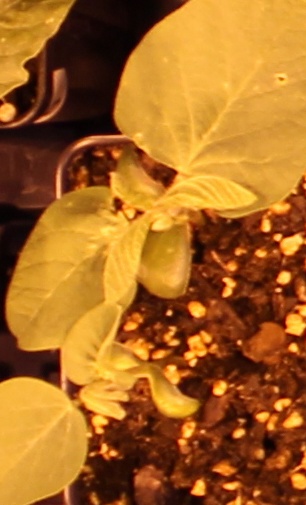
Label: Soybean